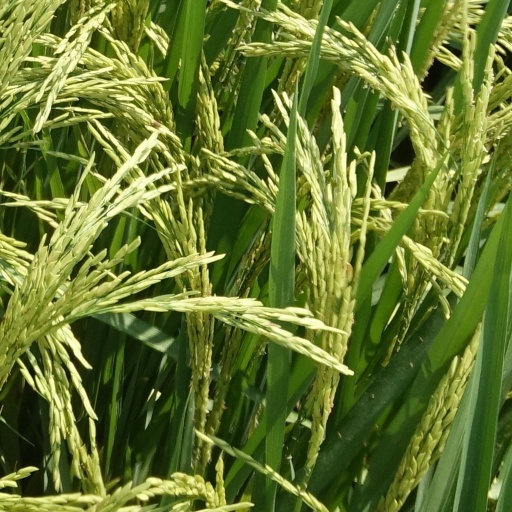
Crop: rice